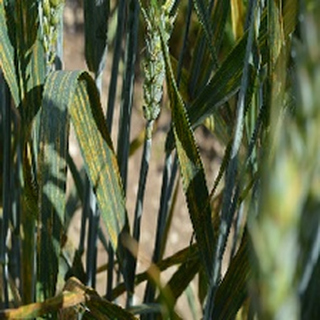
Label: wheat_yellow_rust